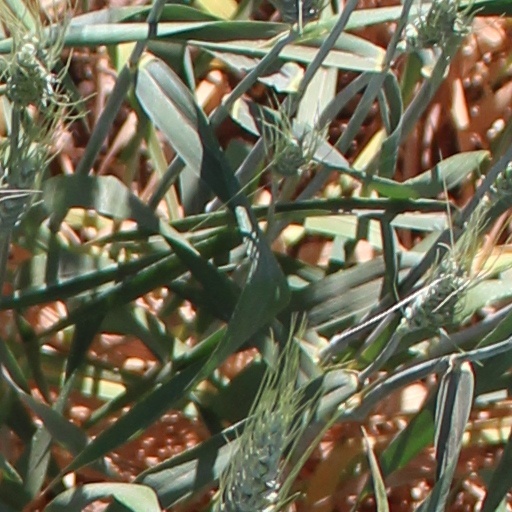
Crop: wheat